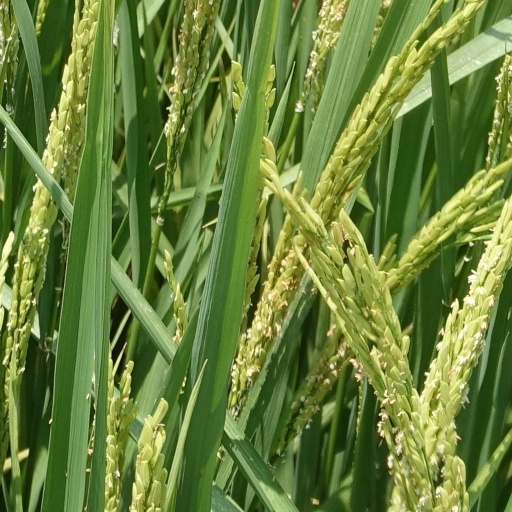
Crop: rice